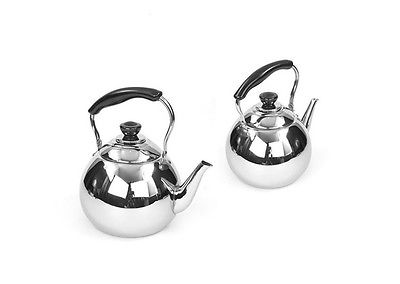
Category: kettle